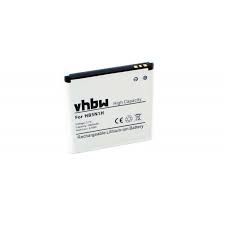
Waste category: battery